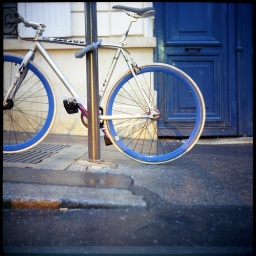
Front door of Van Gogh's house in Montmartre